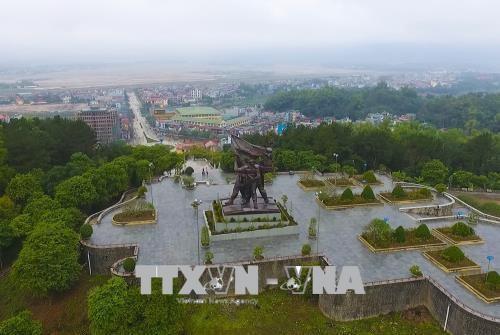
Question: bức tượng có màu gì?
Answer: có màu đen